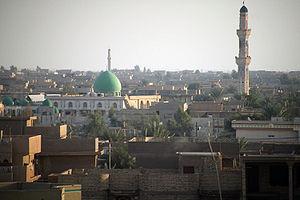
Falloujah est une ville d'Irak située dans la province d'Al-Anbâr. Sa population est estimée à 326 471 habitants en 2010.